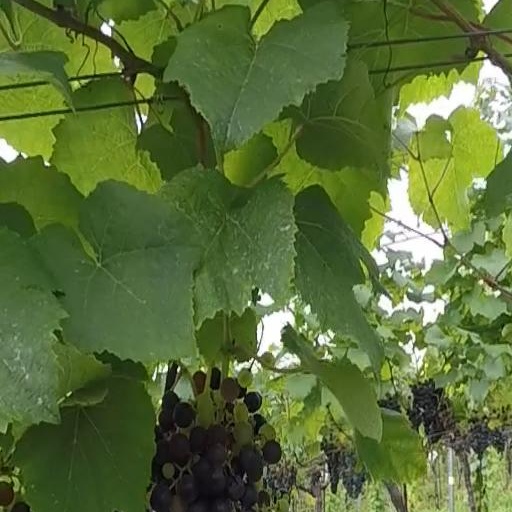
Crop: grape